Godalming

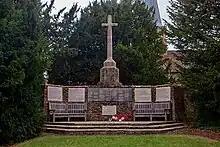
Godalming War Memorial

The basic layout of Church Street, the High Street and Bridge Street are thought to have been established by the 13th century and may be pre-conquest in origin. The Saxon settlement was concentrated in the Church Street area and Godalming expanded along the modern High Street in the 11th and 12th centuries. The first houses may have been constructed in The Mint in the late 13th or early 14th centuries. The town does not appear to have expanded significantly in the early modern period, although the oldest surviving buildings in the centre date from the 16th century. The settlement at Binscombe village grew up in the medieval period around Binscombe Farm. Much of the hamlet, including the original farmhouse, is designated a Conservation Area.